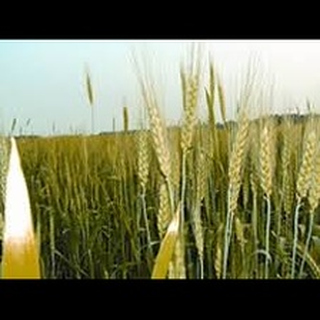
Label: wheat_smut